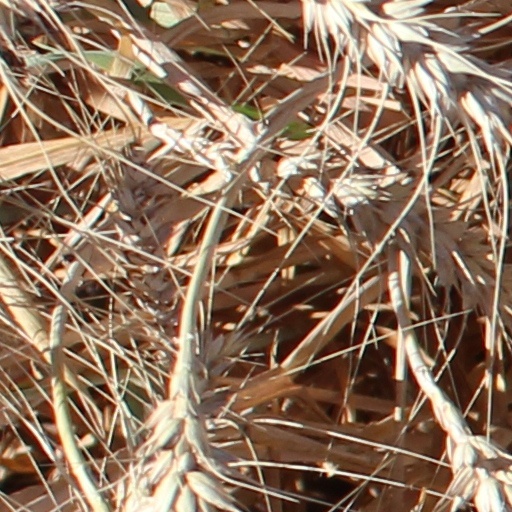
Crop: wheat